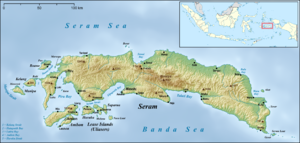
Céram, en indonésien Seram ou Pulau Seram, est une île d'Indonésie situé dans l'archipel des Moluques et baignée par les mers de Céram et de Banda.
Ambon, parfois encore appelée Amboine en français et Amboina en indonésien, est une petite île de 775 km² montagneuse et fertile, située dans l'archipel des Moluques en Indonésie. Le bois rare d'amboine utilisé pour le plaquage est originaire de cette île.